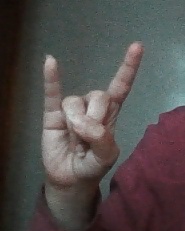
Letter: la